List of tallest buildings in Omaha, Nebraska

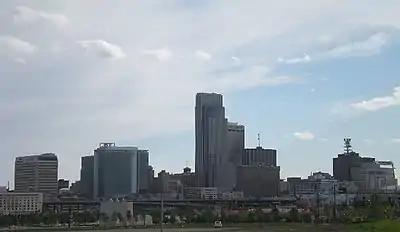
Downtown Omaha, Nebraska's skyline in 2010

As of 2024, Omaha, Nebraska, has 21 buildings that stand above . These include the 45-story First National Bank Tower, the 30-story Woodmen Tower, and the 21-story Elmwood Tower. The Mutual of Omaha Headquarters Tower is currently under construction, and will become the tallest building in the city and state when it is completed in 2026. Furthermore, Nebraska Medicine proposed a 20-story tower in 2024 that is set to become Omaha's tallest building in Midtown at over .